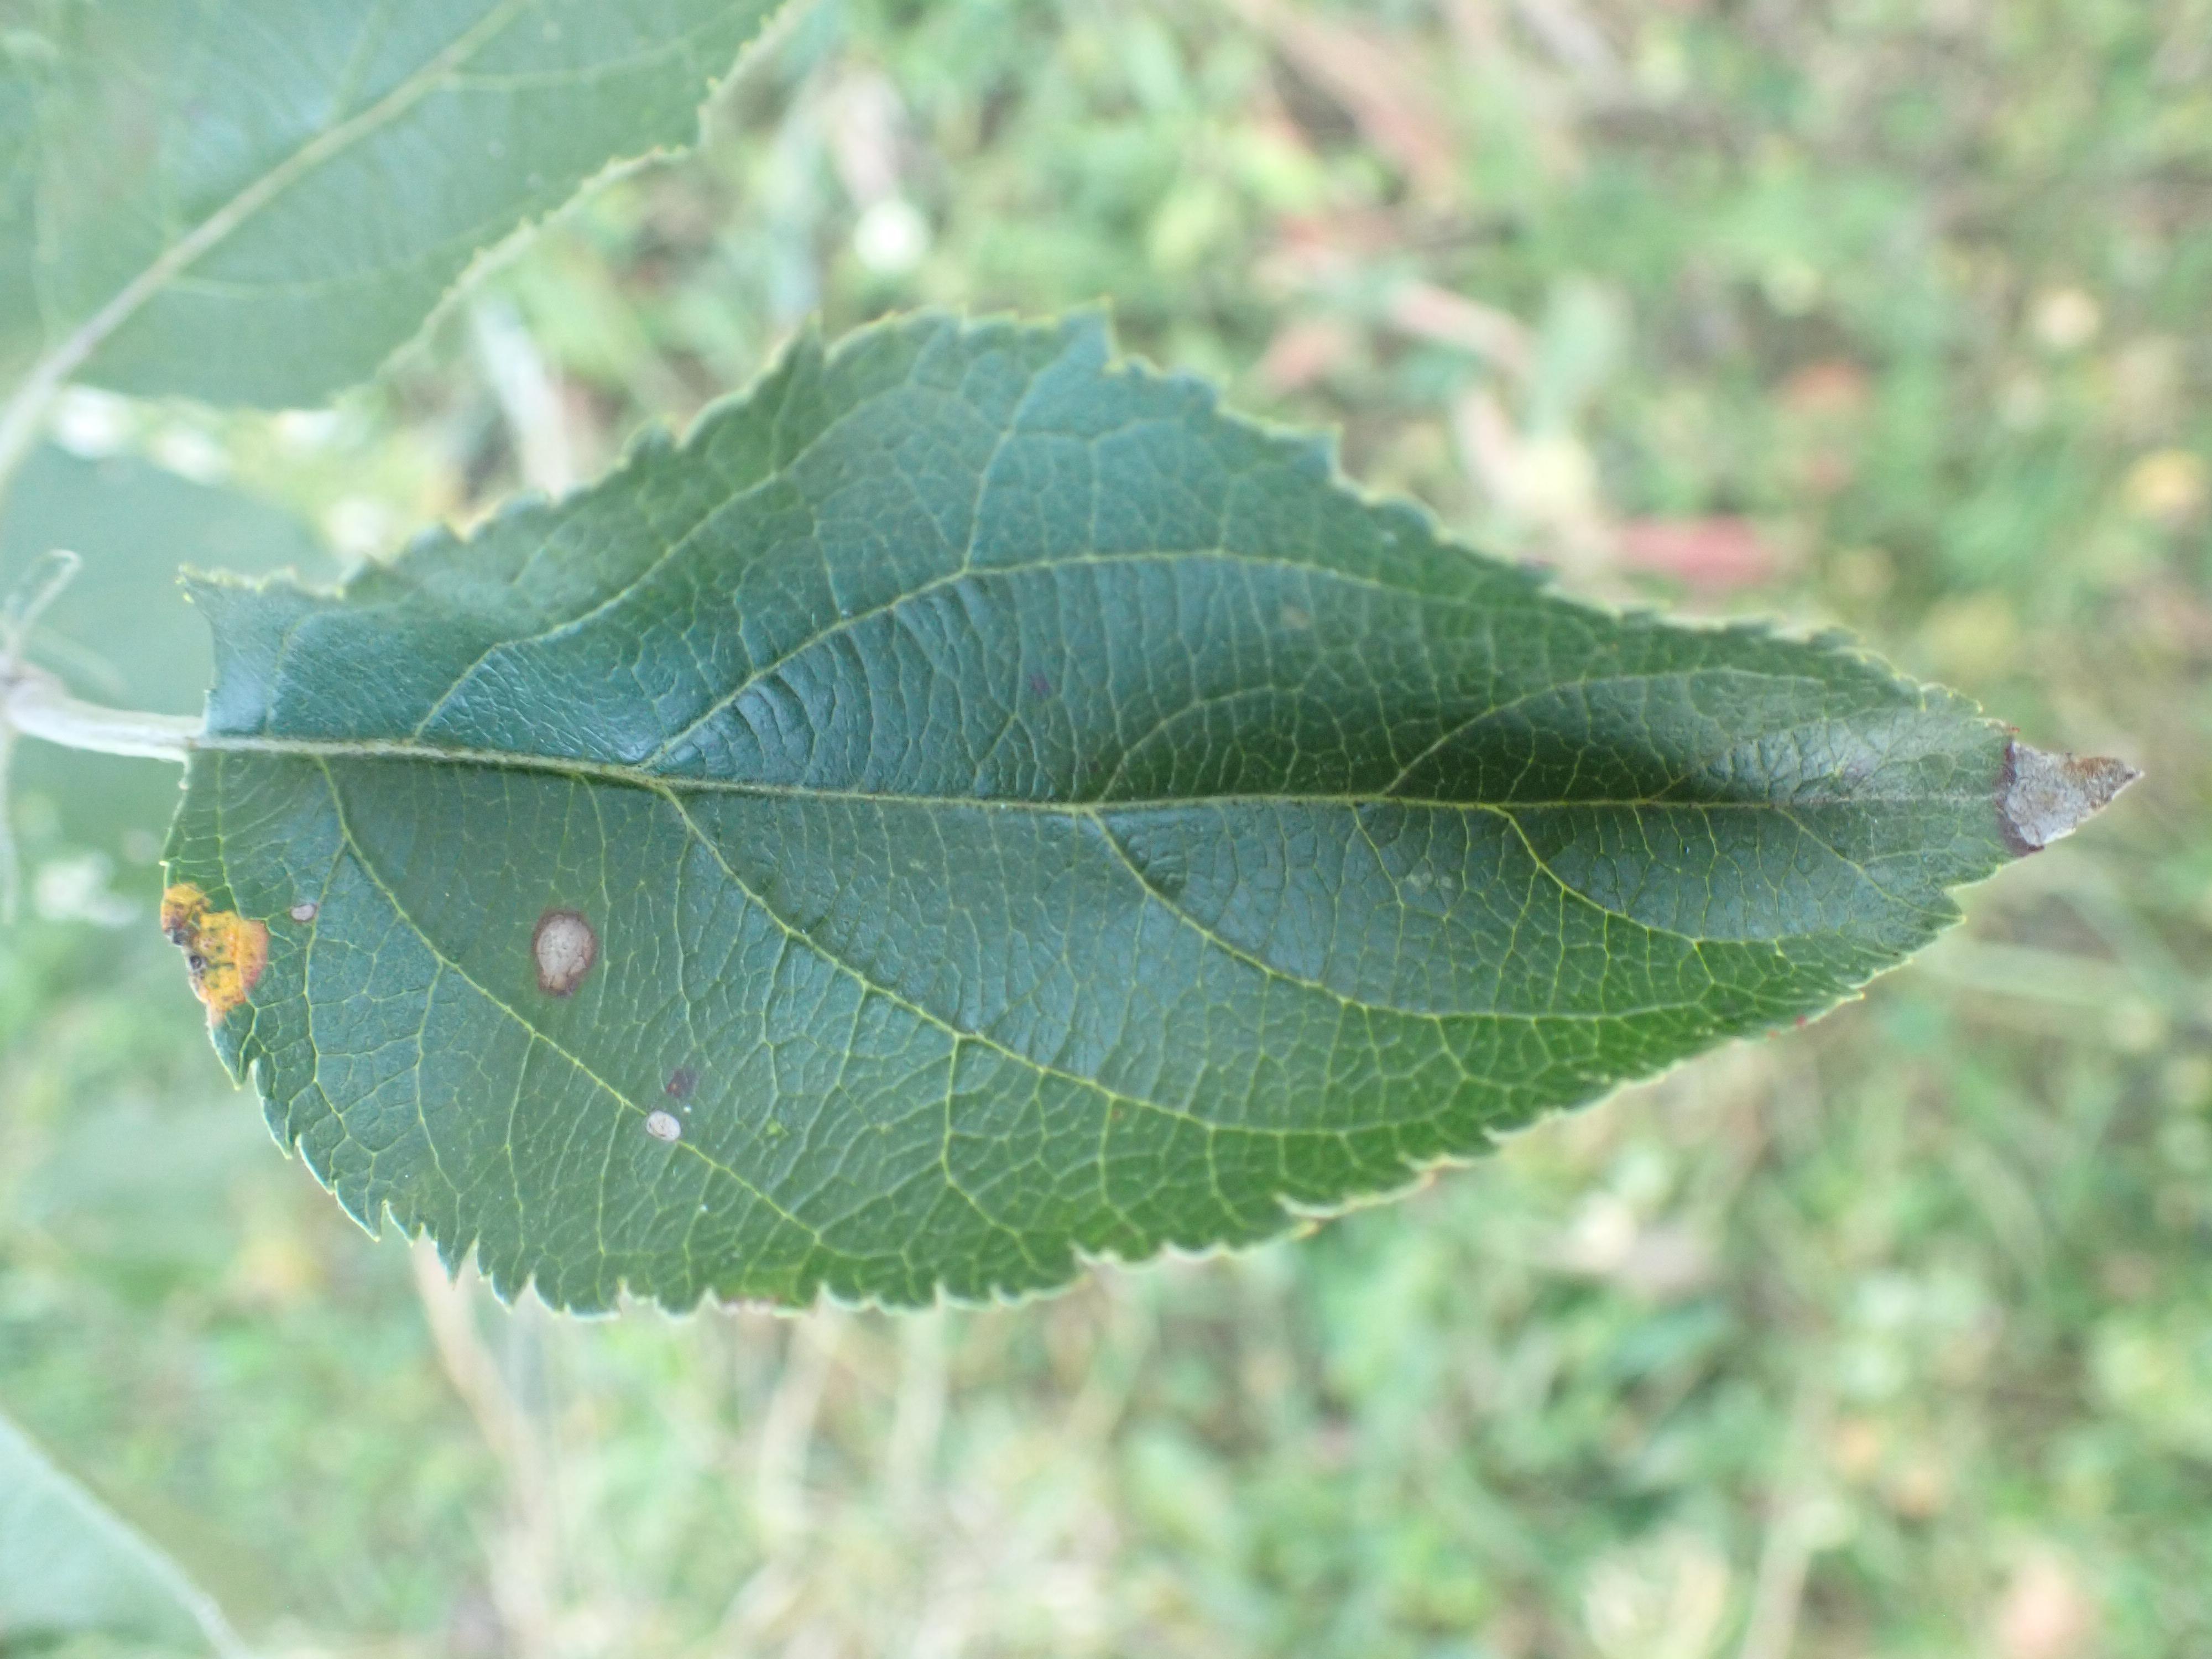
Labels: complex